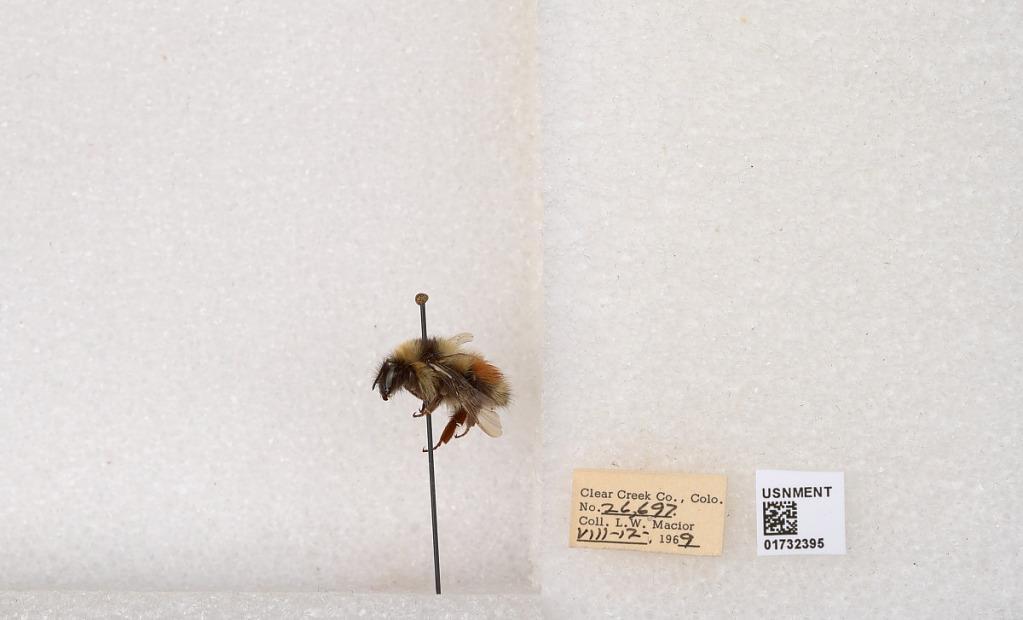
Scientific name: Bombus (Pyrobombus) sylvicola Kirby
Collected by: L. Macior
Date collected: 1969-8-12
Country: United States
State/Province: Colorado
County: Clear Creek
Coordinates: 39.7006, -105.694